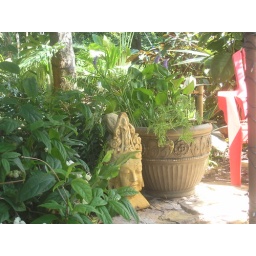
water garden pot under tiki umbrella